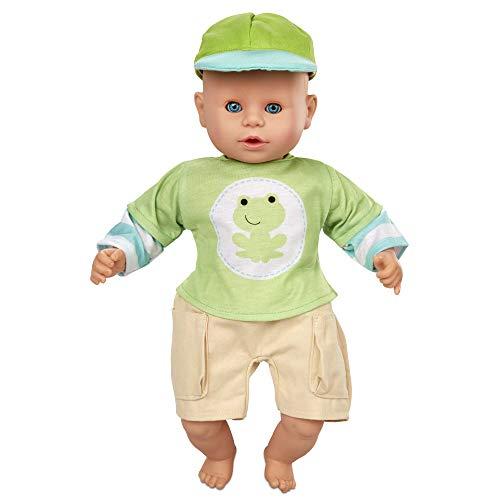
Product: Melissa & Doug 31719 Mine to Love Mix & Match Playtime Doll Clothes for 12”-18” Unisex Dolls (6 Pieces, Great Gift for Girls and Boys - Best for 3, 4, 5 Year Olds and Up), Multicolor
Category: Toys & Games | Dolls & Accessories | Doll Accessories | Clothing & Shoes
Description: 6-Piece doll green and blue coordinated unisex clothing set to dress 12” to 18” dolls in mix and match outfits.
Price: $19.99
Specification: ProductDimensions:12x1.1x16inches|ItemWeight:13.6ounces|ShippingWeight:13.6ounces(Viewshippingratesandpolicies)|ASIN:B07YBQZKXF|Itemmodelnumber:31719|Manufacturerrecommendedage:36months-10years